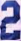
Number: 2